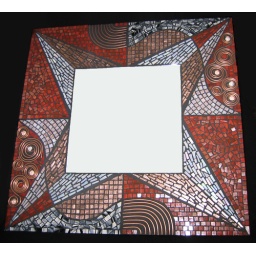
A mirror I made in 2005: glass marbles, copper wire, vitreous glass, stained glass